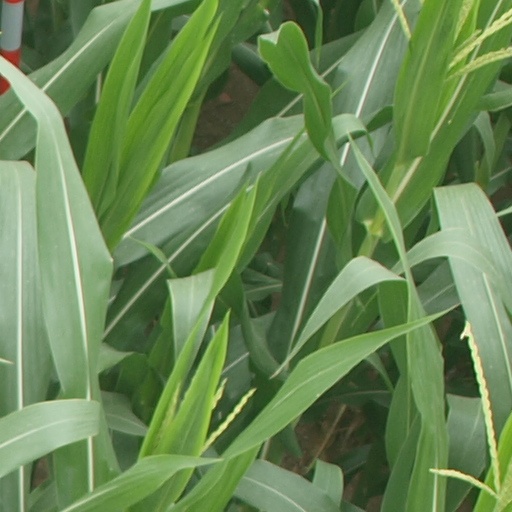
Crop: maize; corn